Kakadu National Park

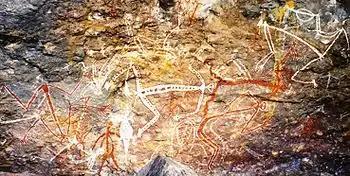
Aboriginal rock painting of Mimi spirits in the Anbangbang gallery at Nourlangie Rock

Fifty-three species of freshwater fish have been recorded in Kakadu's waterways; eight of them have a restricted distribution. In the Magela Creek system alone, 32 species have been found. In comparison, the Murray–Darling river system, the most extensive in Australia, now supports only 27 native fish species. Although introduced fish have been found in most Australian waterways, none have been recorded in the park.